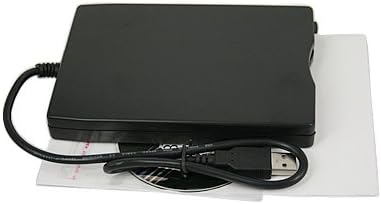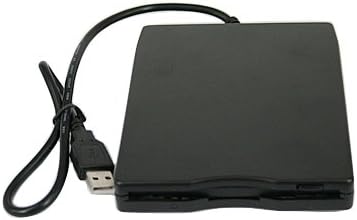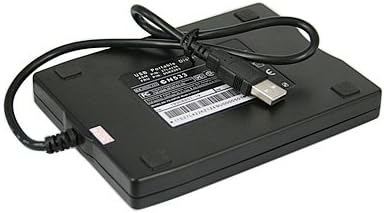
MITSUMI 1.44mb Ext.Floppy USB Drive-Bk
Category: All Electronics
1.44mb Ext.Floppy USB Drive-Bk
Features: 1.44mb Ext.Floppy USB Drive-Bk